Guruvayur Ekadasi

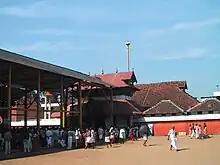
Guruvayur Temple Entrance

Guruvayur Ekadasi in Guruvayur is the 11th day of Vrishchika. It falls in the Mandala season. The Navami (9th day) and Dasami (10th day) are also important. Vilakku Ekadasi starts a month before with offerings by individuals, families and organisations. The temple is open on this day for Nirmalya Darshan at 3 a.m.. It is closed at 9.00 am on Dwadasi (12th day)offerings of a token amount called Dwadasi Panam in Koothambalam take place.